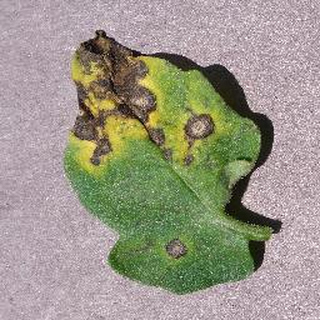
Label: tomato_septoria_leaf_spot